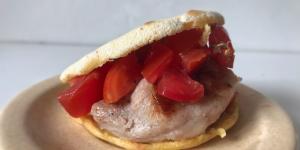
arepa llanera